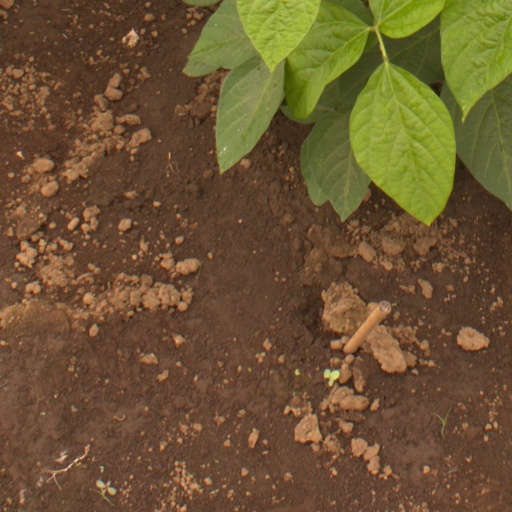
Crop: soybean